Chandra Choodeswarar Temple

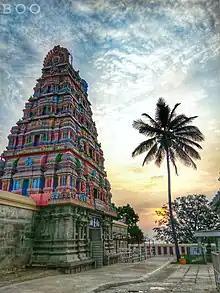
Sri Chandra Choodeswara Temple

The exact history of the temple as to when it was consecrated is not clearly documented. Considering that the Hosur region is mentioned in ancient Hindu texts like the 'Bhadragiri Mahatmyam', a part of Brahmanda Purana, a shrine for Shiva is deemed to have existed here from ancient times.